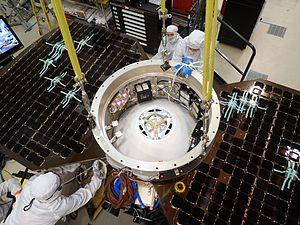
InSight est une mission d'exploration de la planète Mars développée par l'agence spatiale américaine, la NASA, et qui a décollé le 5 mai 2018 pour atterrir à la surface de la planète le 26 novembre 2018.